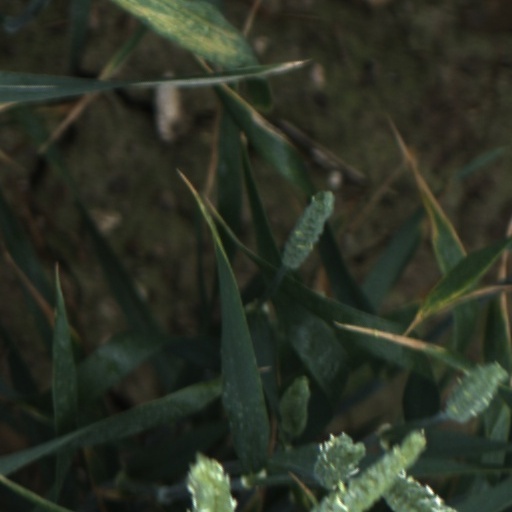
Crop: wheat